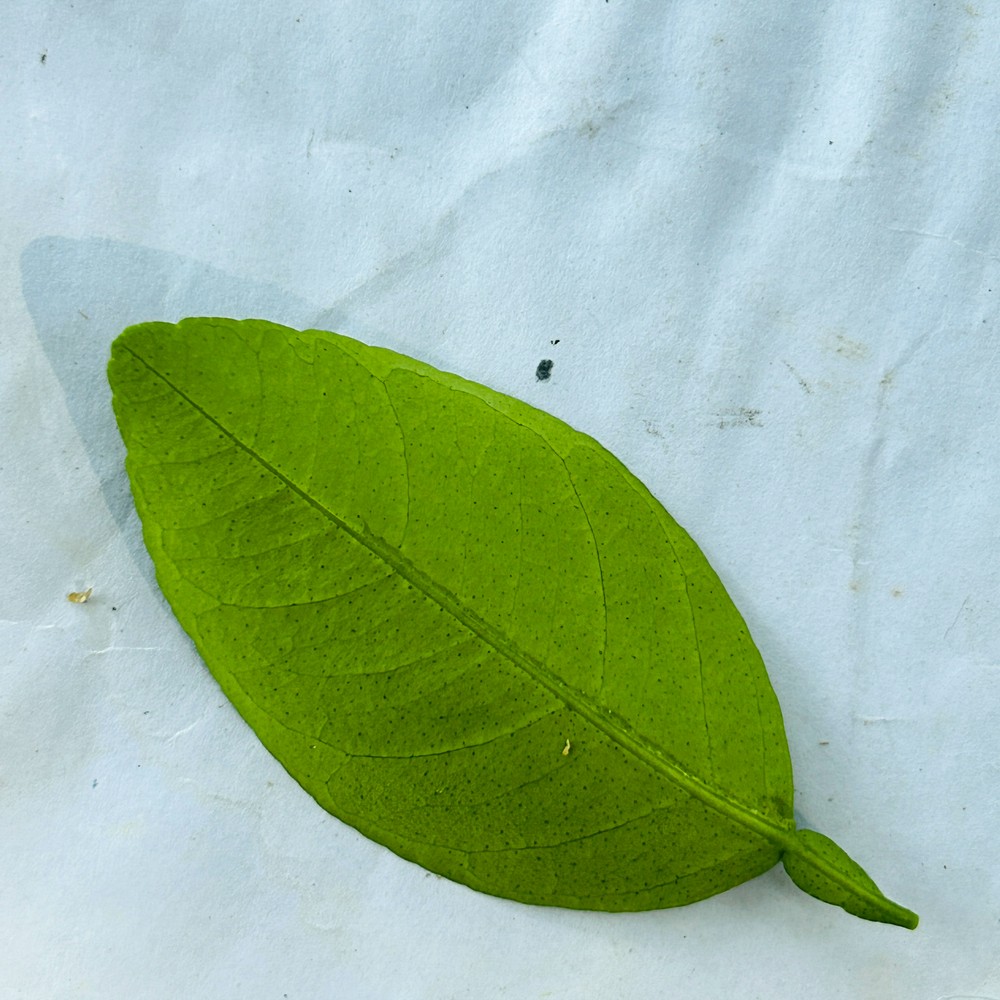
Label: Healthy Leaf